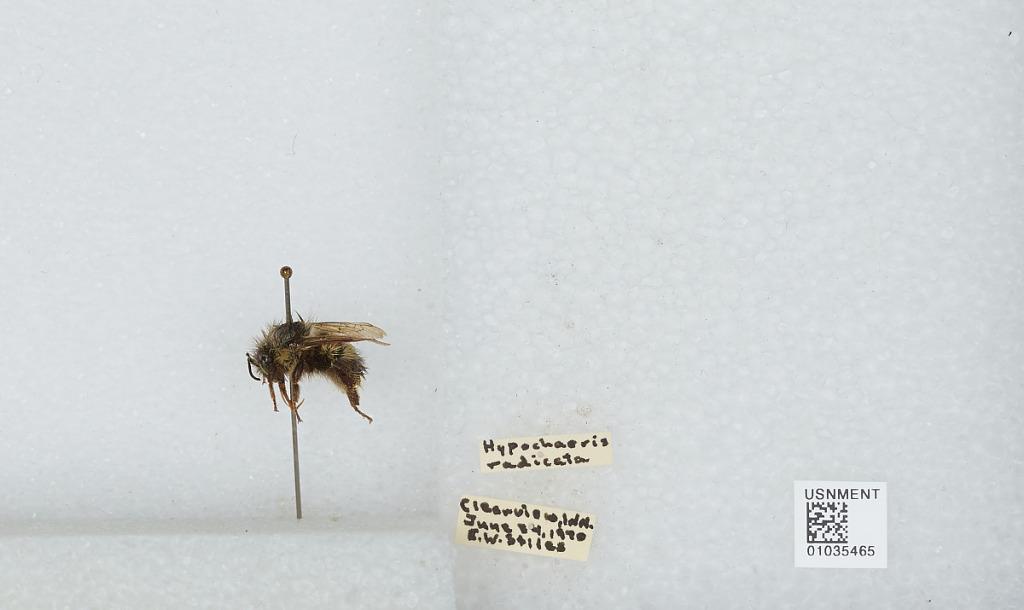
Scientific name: Bombus (Pyrobombus) mixtus Cresson
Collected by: E. Stiles
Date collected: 1970-6-14
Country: United States
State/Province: Washington
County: Snohomish
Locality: Clearview
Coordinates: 47.8292, -122.145